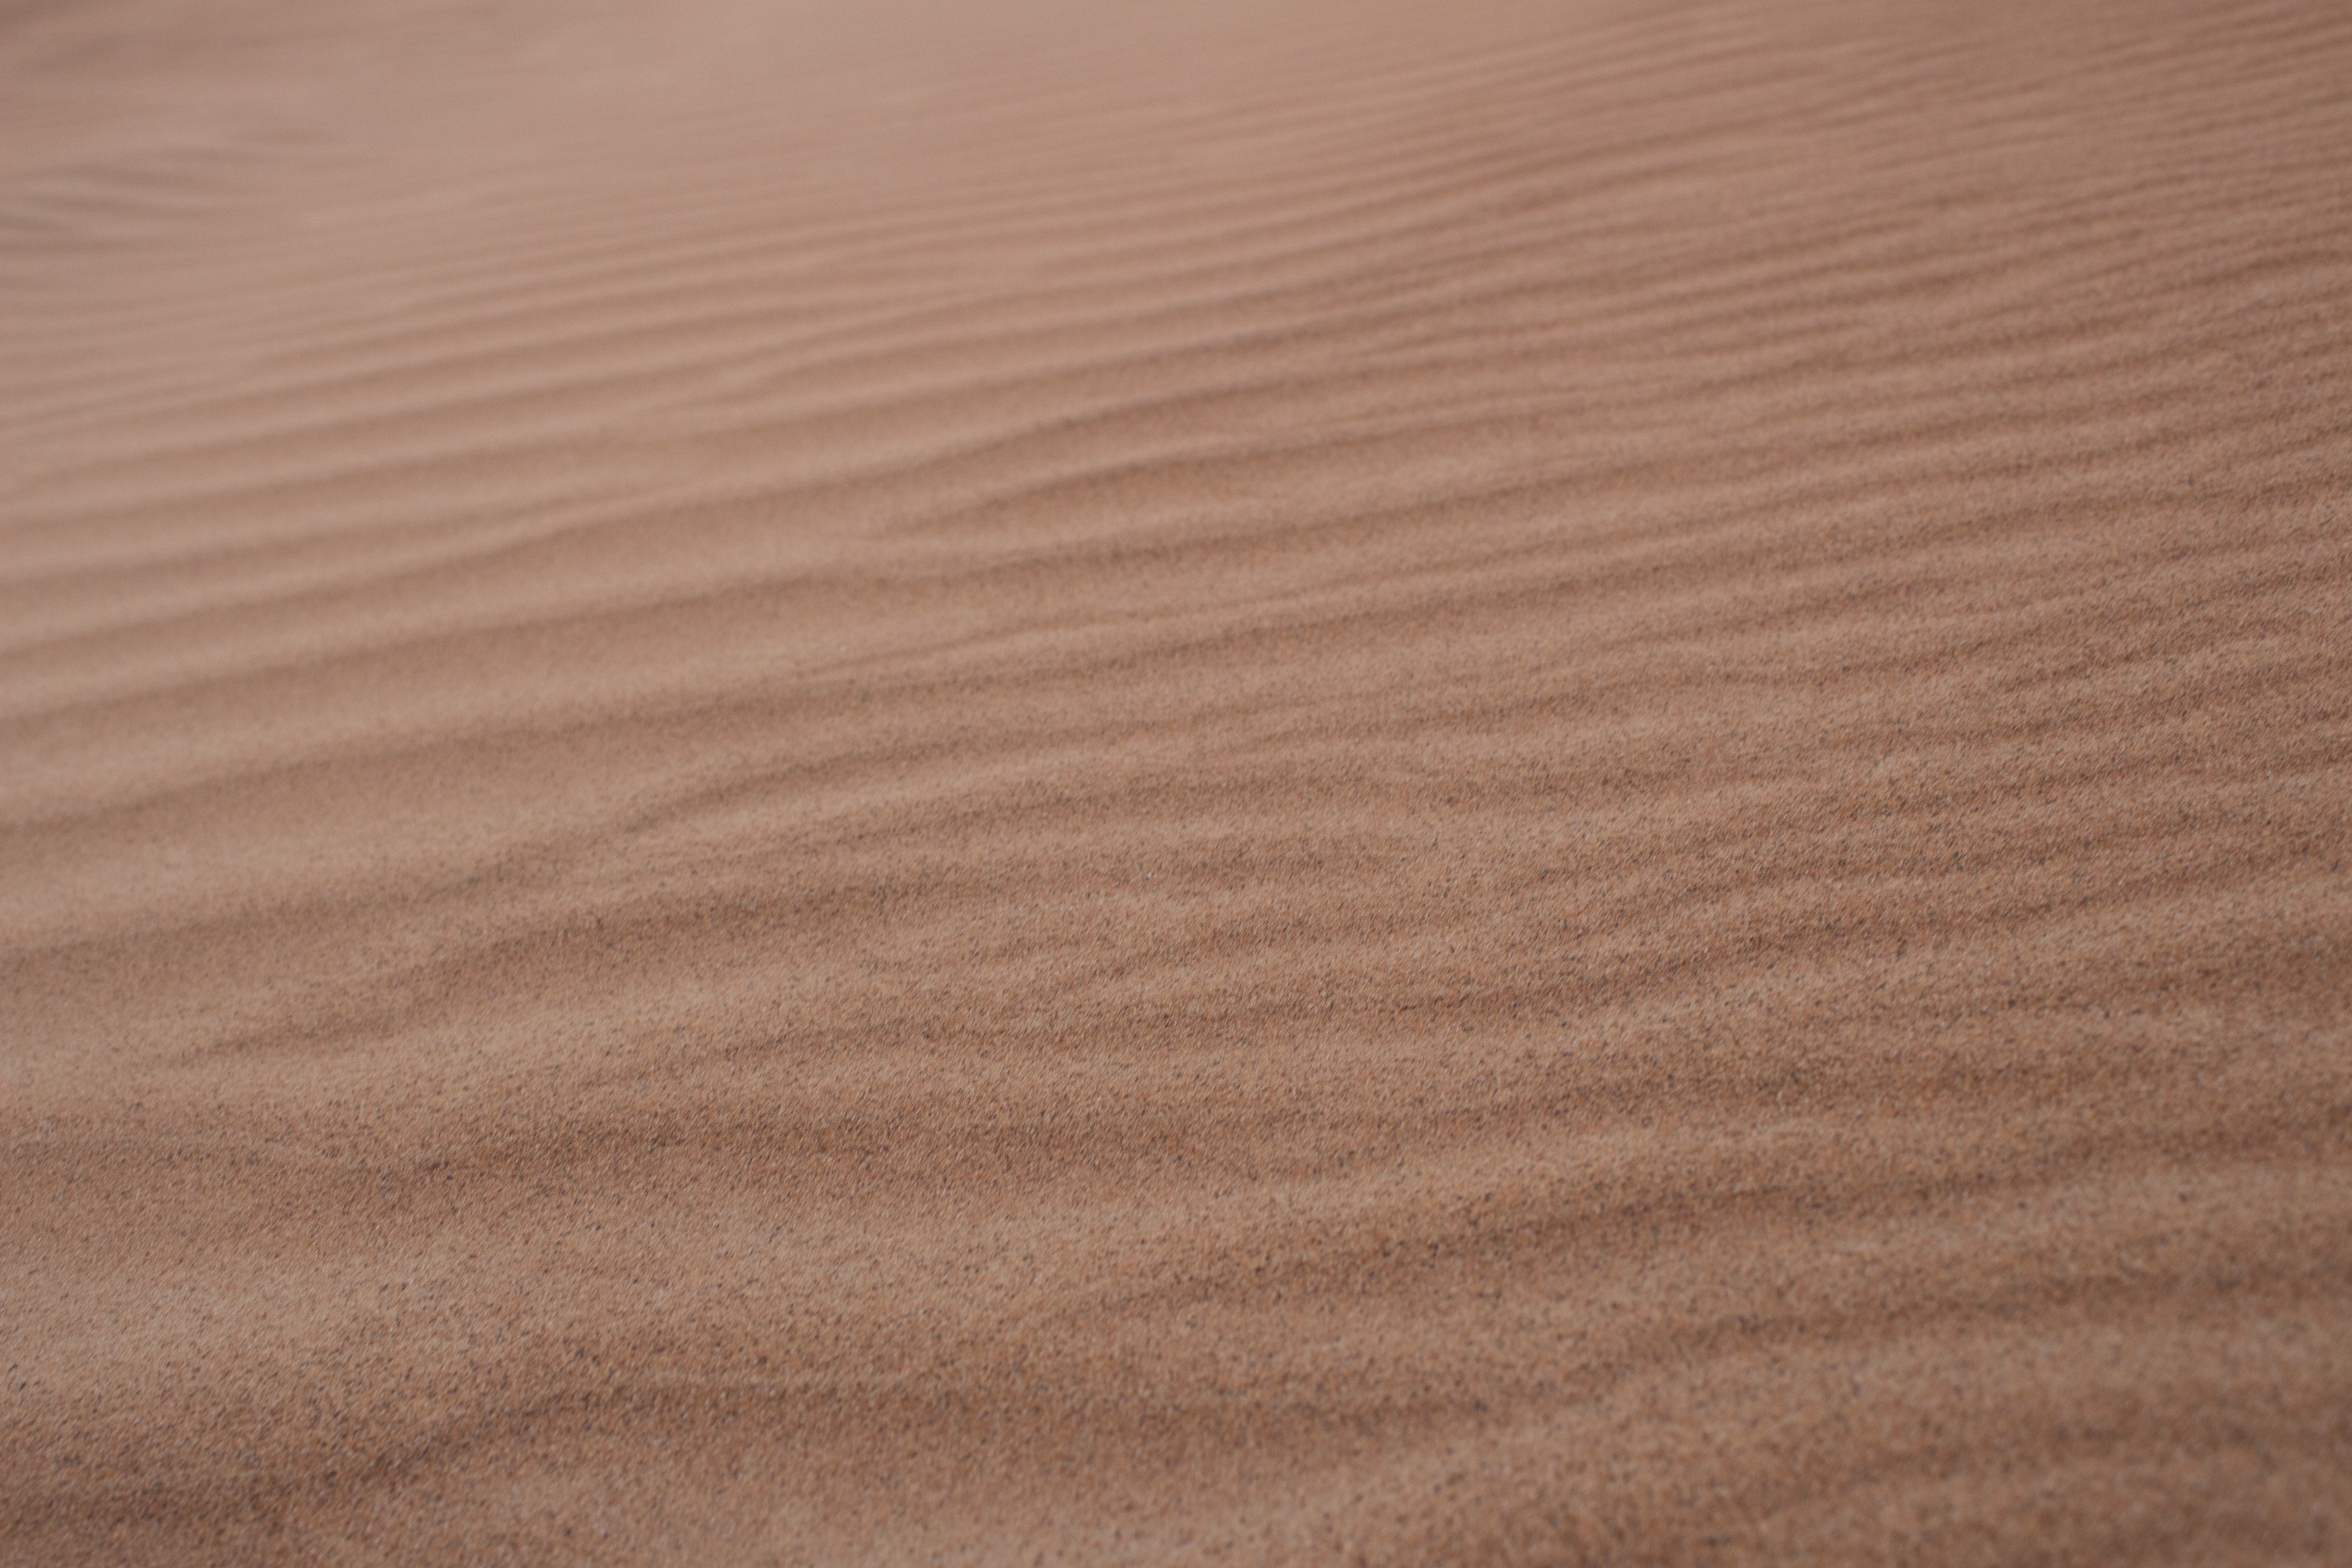
sand, wood, desert, dune, floor, brown, material, flooring, plywood, wood flooring, natural environment, laminate flooring